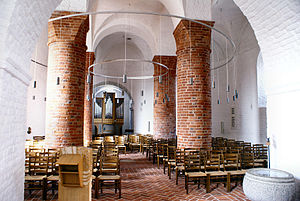
Thorsager Kirke / Restaureringer / 2004
Thorsager Kirke
Thorsager Kirke ligger 13 km Ø for Hornslet i Thorsager Sogn, Øster Lisbjerg Herred i det tidligere Randers Amt.